Bikini Drive-In

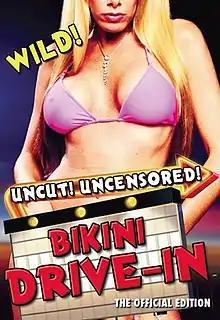
VHS cover art

"Bikini Drive-In" is considered part of 1980s trend to include drive-in in film. It also is said to exemplify "100 low-budget features, mostly soft-core porn, often with “Bikini” in the title, often straight to video" in Ray's production.